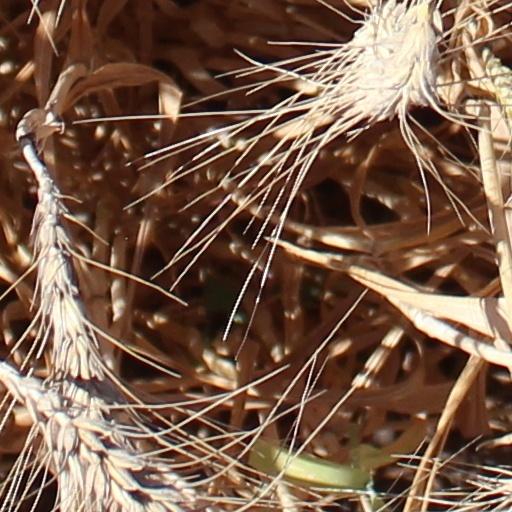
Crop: wheat